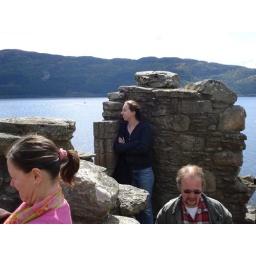
Annie looking out at Loch Ness, standing within the tower at Urquhart Castle.